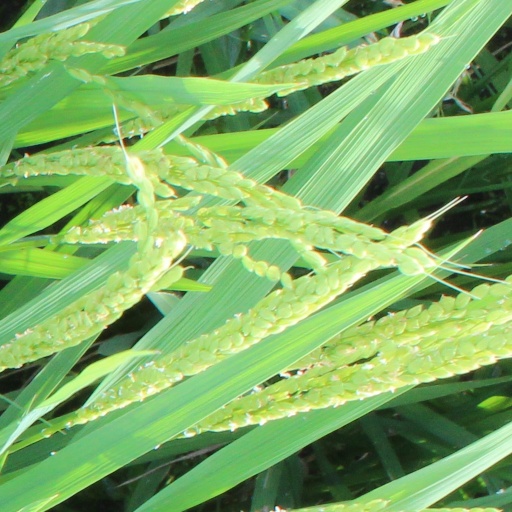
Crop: rice